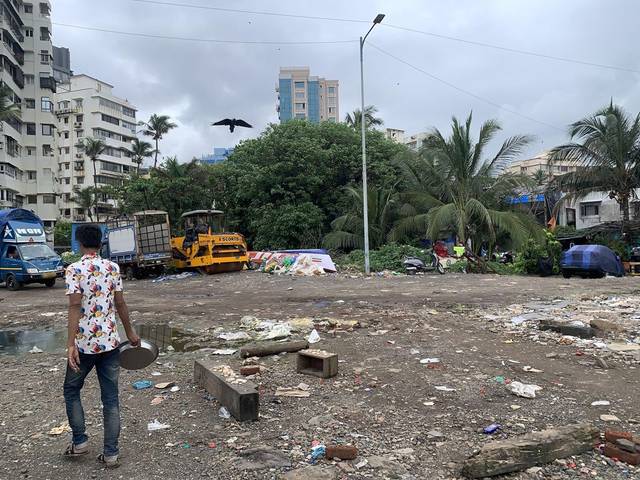
Region: India
Coordinates: 19.058, 72.822